Margarita Argúas

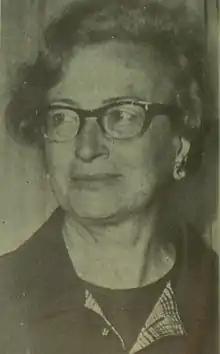

Margarita Argúas (29 October 1902 – 27 July 1986) was an Argentine lawyer who pioneered participation of women into the legal profession. She was the first woman to hold a chair in the law faculty at the University of Buenos Aires, first woman to be appointed to the National Academy of Law and Social Sciences, as well as the first woman to serve on the Argentine Supreme Court of Justice of the Nation. Internationally, she was the first woman to become president of the International Law Association, serving from 1968 to 1970 and was a member of the Permanent Court of Arbitration in The Hague between 1977 and 1983. She was posthumously honored with a Konex Foundation award in 1986 for her work in Civil and International Law.